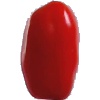
Label: Tomato 2